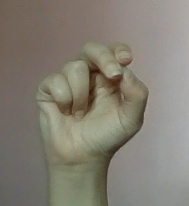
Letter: gaaf